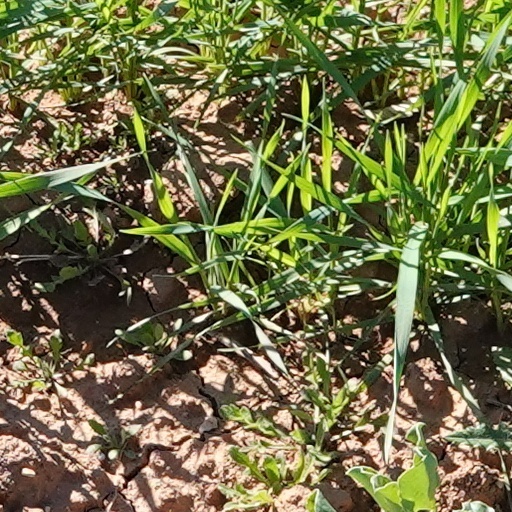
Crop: wheat